Poul Anker Bech

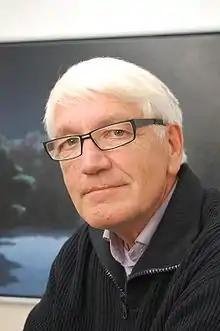
Poul Anker Bech

Poul Anker Bech (13 April 1942 – 7 October 2009) was a Danish painter.